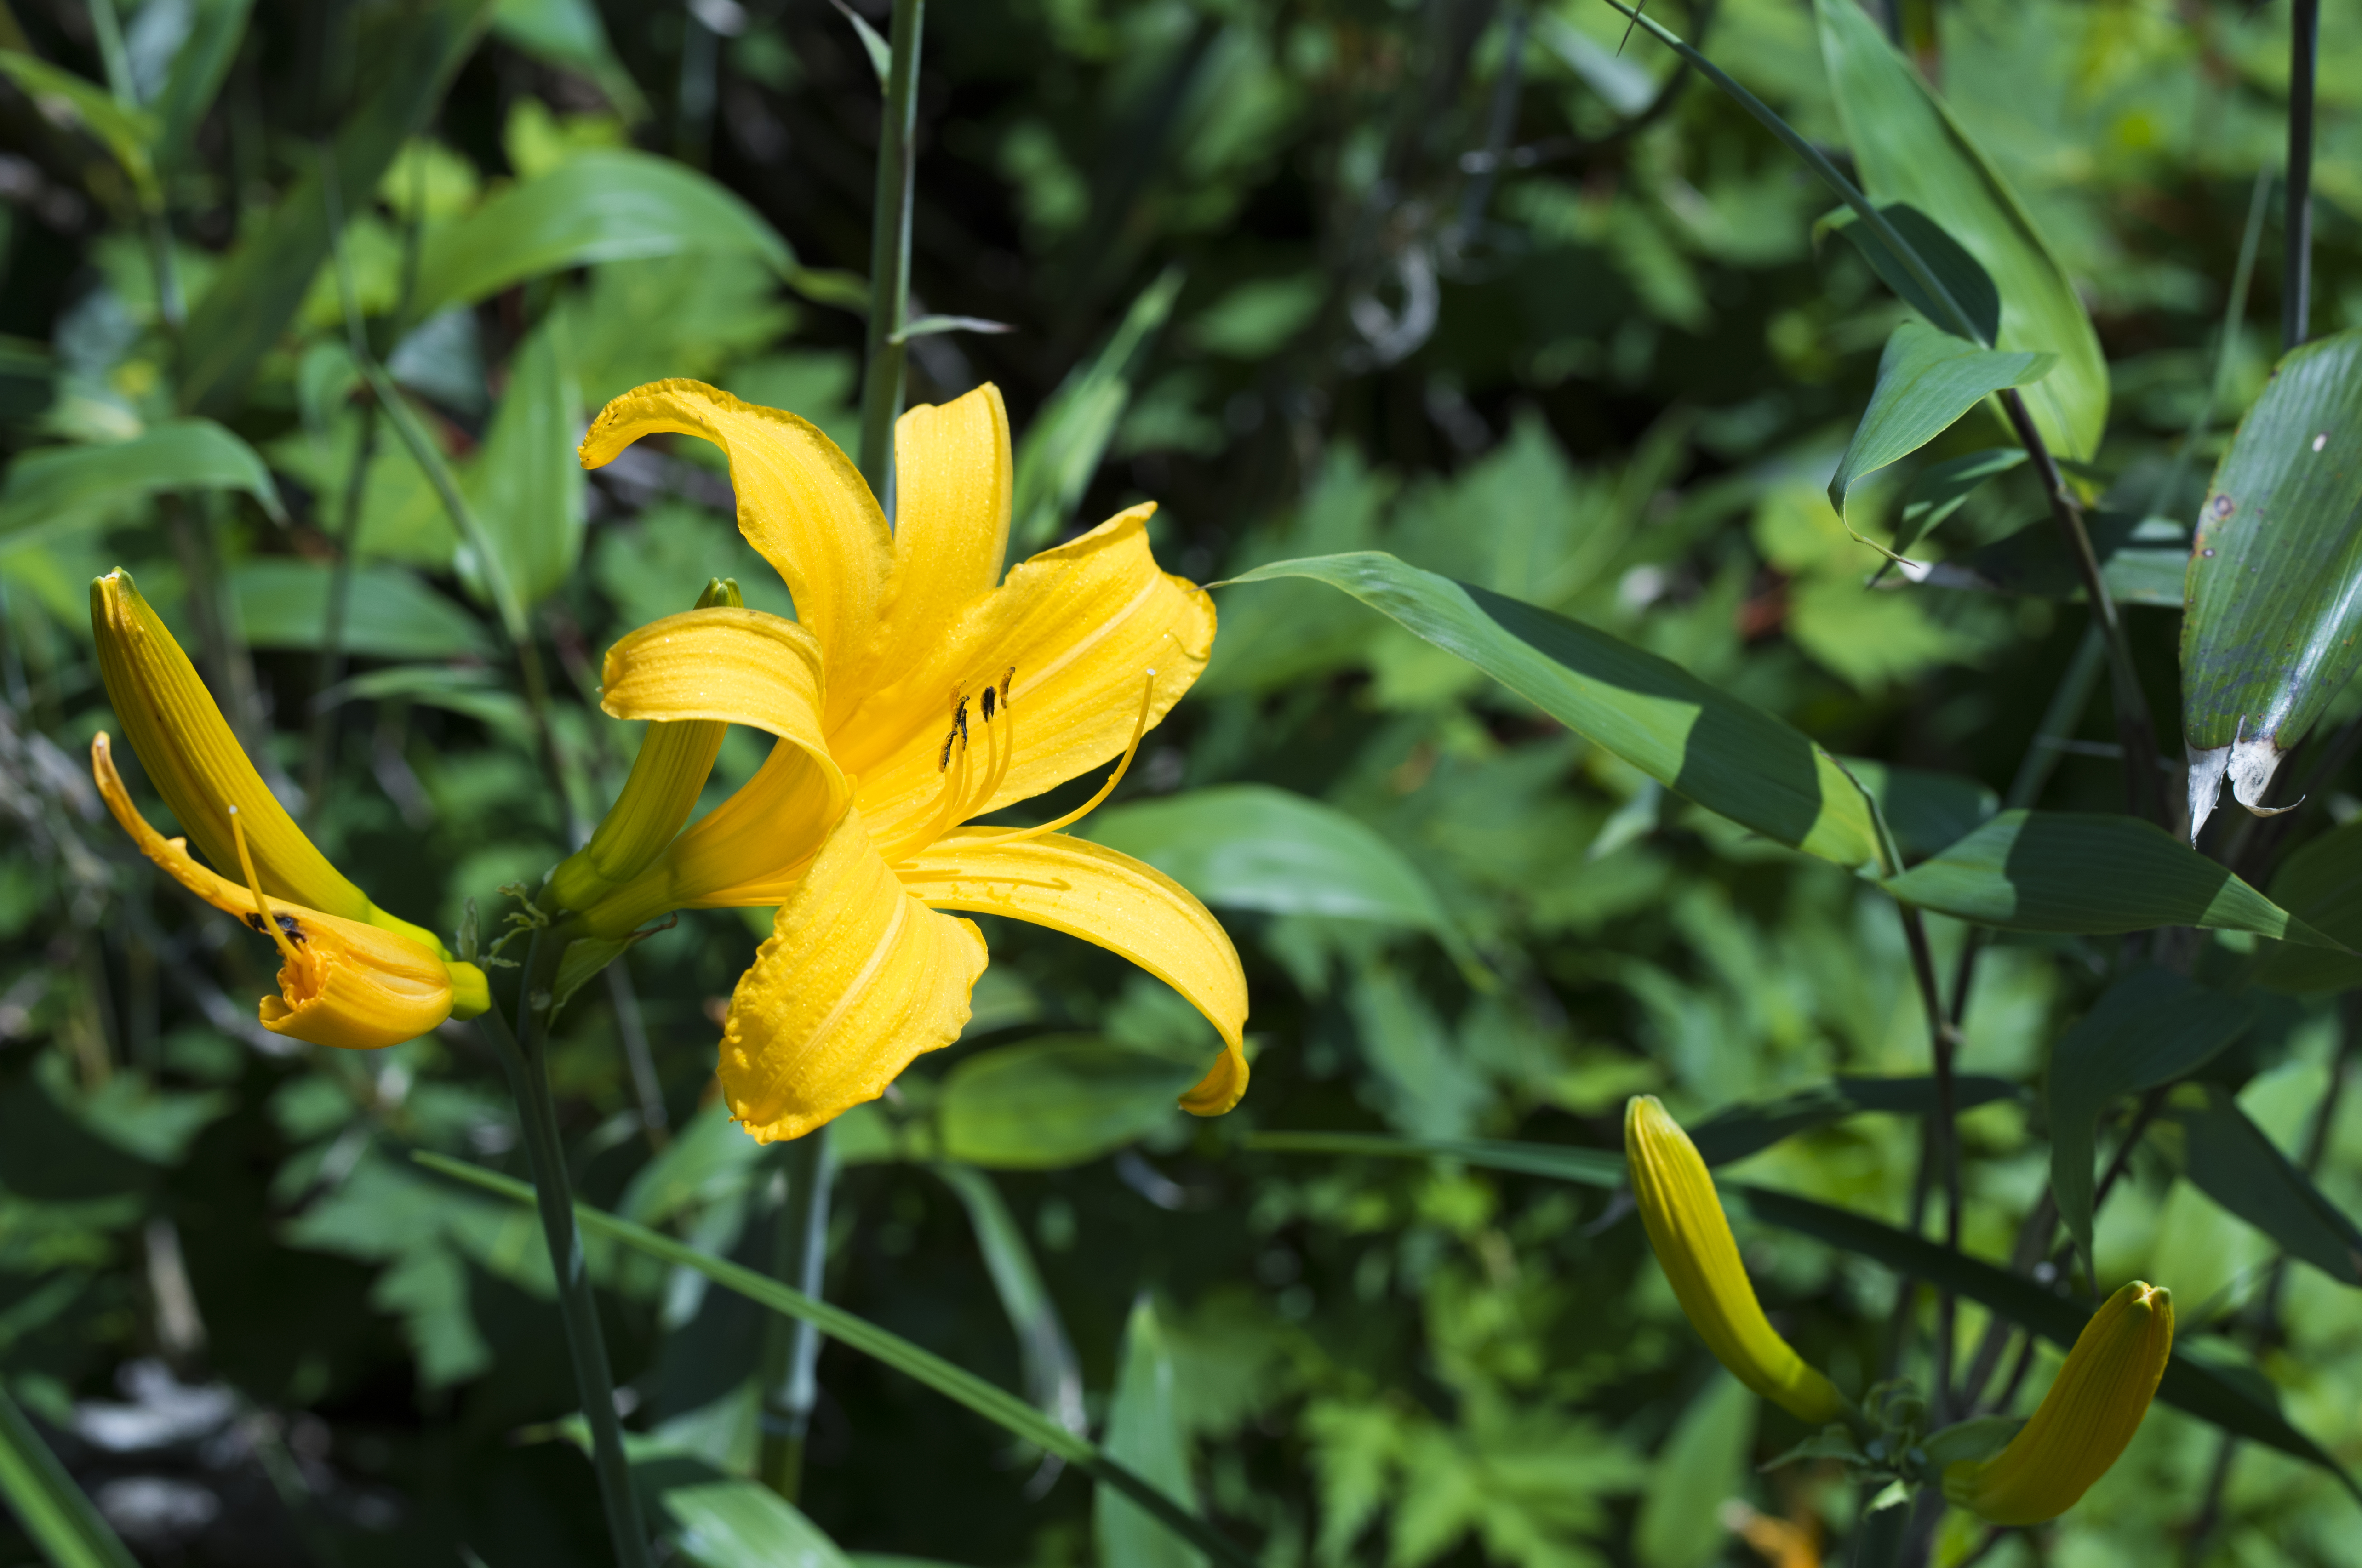
flower, yellow, vegetation, plant, flowering plant, daylily, botany, lily, petal, lily family, wildflower, alstroemeriaceae, plant stem, perennial plant